Congregationalist Cemetery, Ponsharden

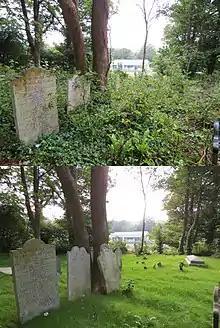
A view of the cemetery (looking west) before and after clearance work took place

There are no existing records to indicate that the Congregationalist cemetery was ever officially closed, and the circumstances surrounding its decline and abandonment are presently unclear. The last entry in the burial registers is dated November 1905 but existing headstones show that several interments took place after this, including that of Elizabeth Tully Cook in 1912 and four members of the Newcombe family of Penryn in the 1920s and 1930s. The latest known burial on site is that of Mary Elizabeth Newcombe, in April 1935. These late interments involved re-opening established family plots, and it appears no new ground was used during the cemetery's latter days.